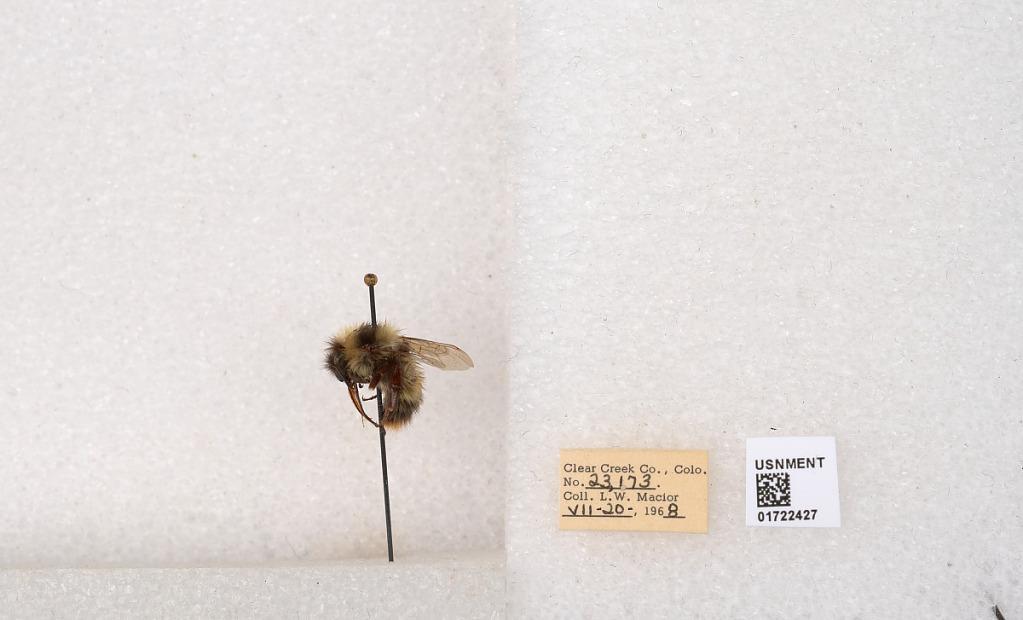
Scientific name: Bombus kirbyellus
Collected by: L. Macior
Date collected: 1968-7-20
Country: United States
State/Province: Colorado
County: Clear Creek
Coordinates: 39.6891, -105.644